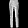
Label: Trouser